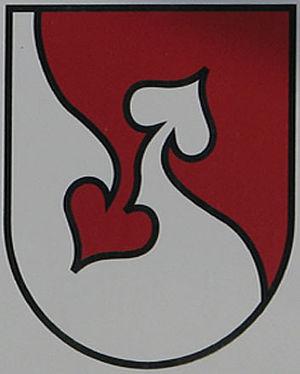
Kumrovec est un village et une municipalité située dans le comitat de Krapina-Zagorje, en Croatie. Au recensement de 2001, la municipalité comptait 1 854 habitants, dont 96,01 % de Croates et le village seul comptait 304 habitants.